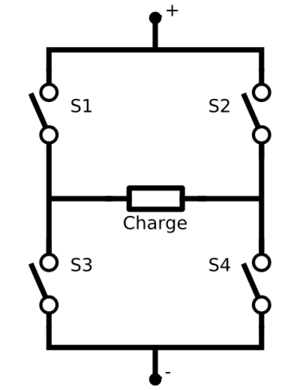
Le pont en H est une structure électronique servant à contrôler la polarité aux bornes d'un dipôle. Il est composé de quatre éléments de commutation généralement disposés schématiquement en une forme de H d'où le nom. Les commutateurs peuvent être des relais, des transistors, ou autres éléments de commutation en fonction de l'application visée.